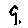
Label: 9